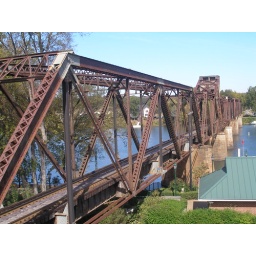
An old railroad bridge that spans the Savannah river in Augusta, Georgia.